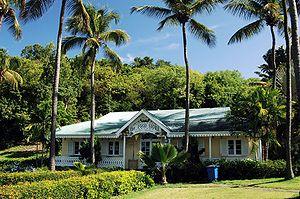
Moustique est une île privée de l'archipel des Grenadines appartenant à Saint-Vincent-et-les-Grenadines.